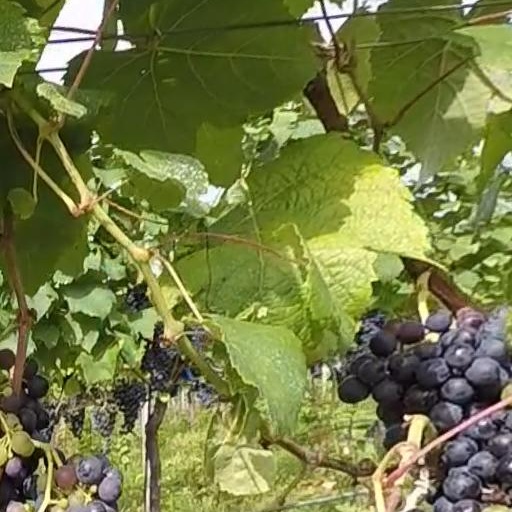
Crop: grape